Pabitra Rabha

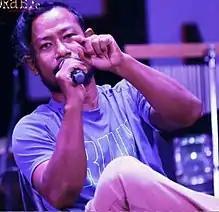
Pabitra Rabha

Pabitra Rabha (born 31 January 1976) is an Indian actor, who works in Assamese, Hindi, Bangla and English language films.